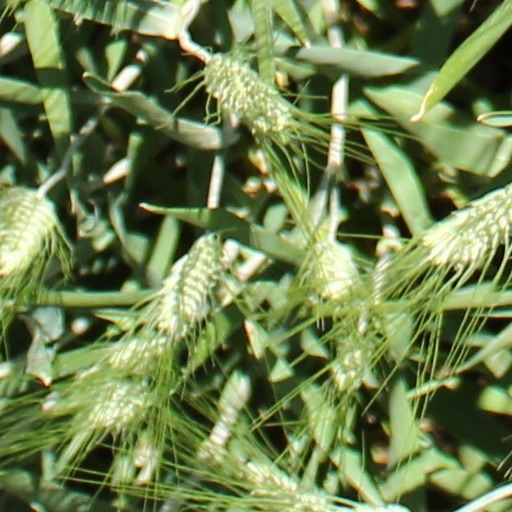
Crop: wheat